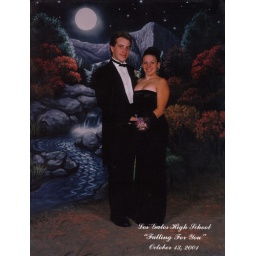
colleen and erik in black dress